Names of the Albanians and Albania

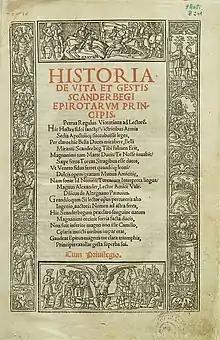
"Historia de vita et gestis Scanderbegi, Epirotarum principis" ("History of the life and deeds of Scanderbeg, Prince of the Epirots") by Marin Barleti, 1508.

"Arnaut" (ارناود), "Arvanid" (اروانيد), "Arnavud" (آرناوود), plural: "Arnavudlar" (آرناوودلار): modern Turkish: "Arnavut", plural: "Arnavutlar"; are ethnonyms used mainly by Ottoman and contemporary Turks for Albanians with "Arnavutça" being the name of the Albanian language. These ethnonyms are derived from the Greek term "Arvanites" and entered Turkish after the syllable cluster "van" was rearranged through metathesis to "nav" giving the final Turkish forms as "Arnavut" and "Arnaut". Meanwhile, in Greek the name "Arvanitis" was derived from the original name "Alvanitis" [Άλβανίτης] (in return derived from "Alvanos" [Άλβάνος]).